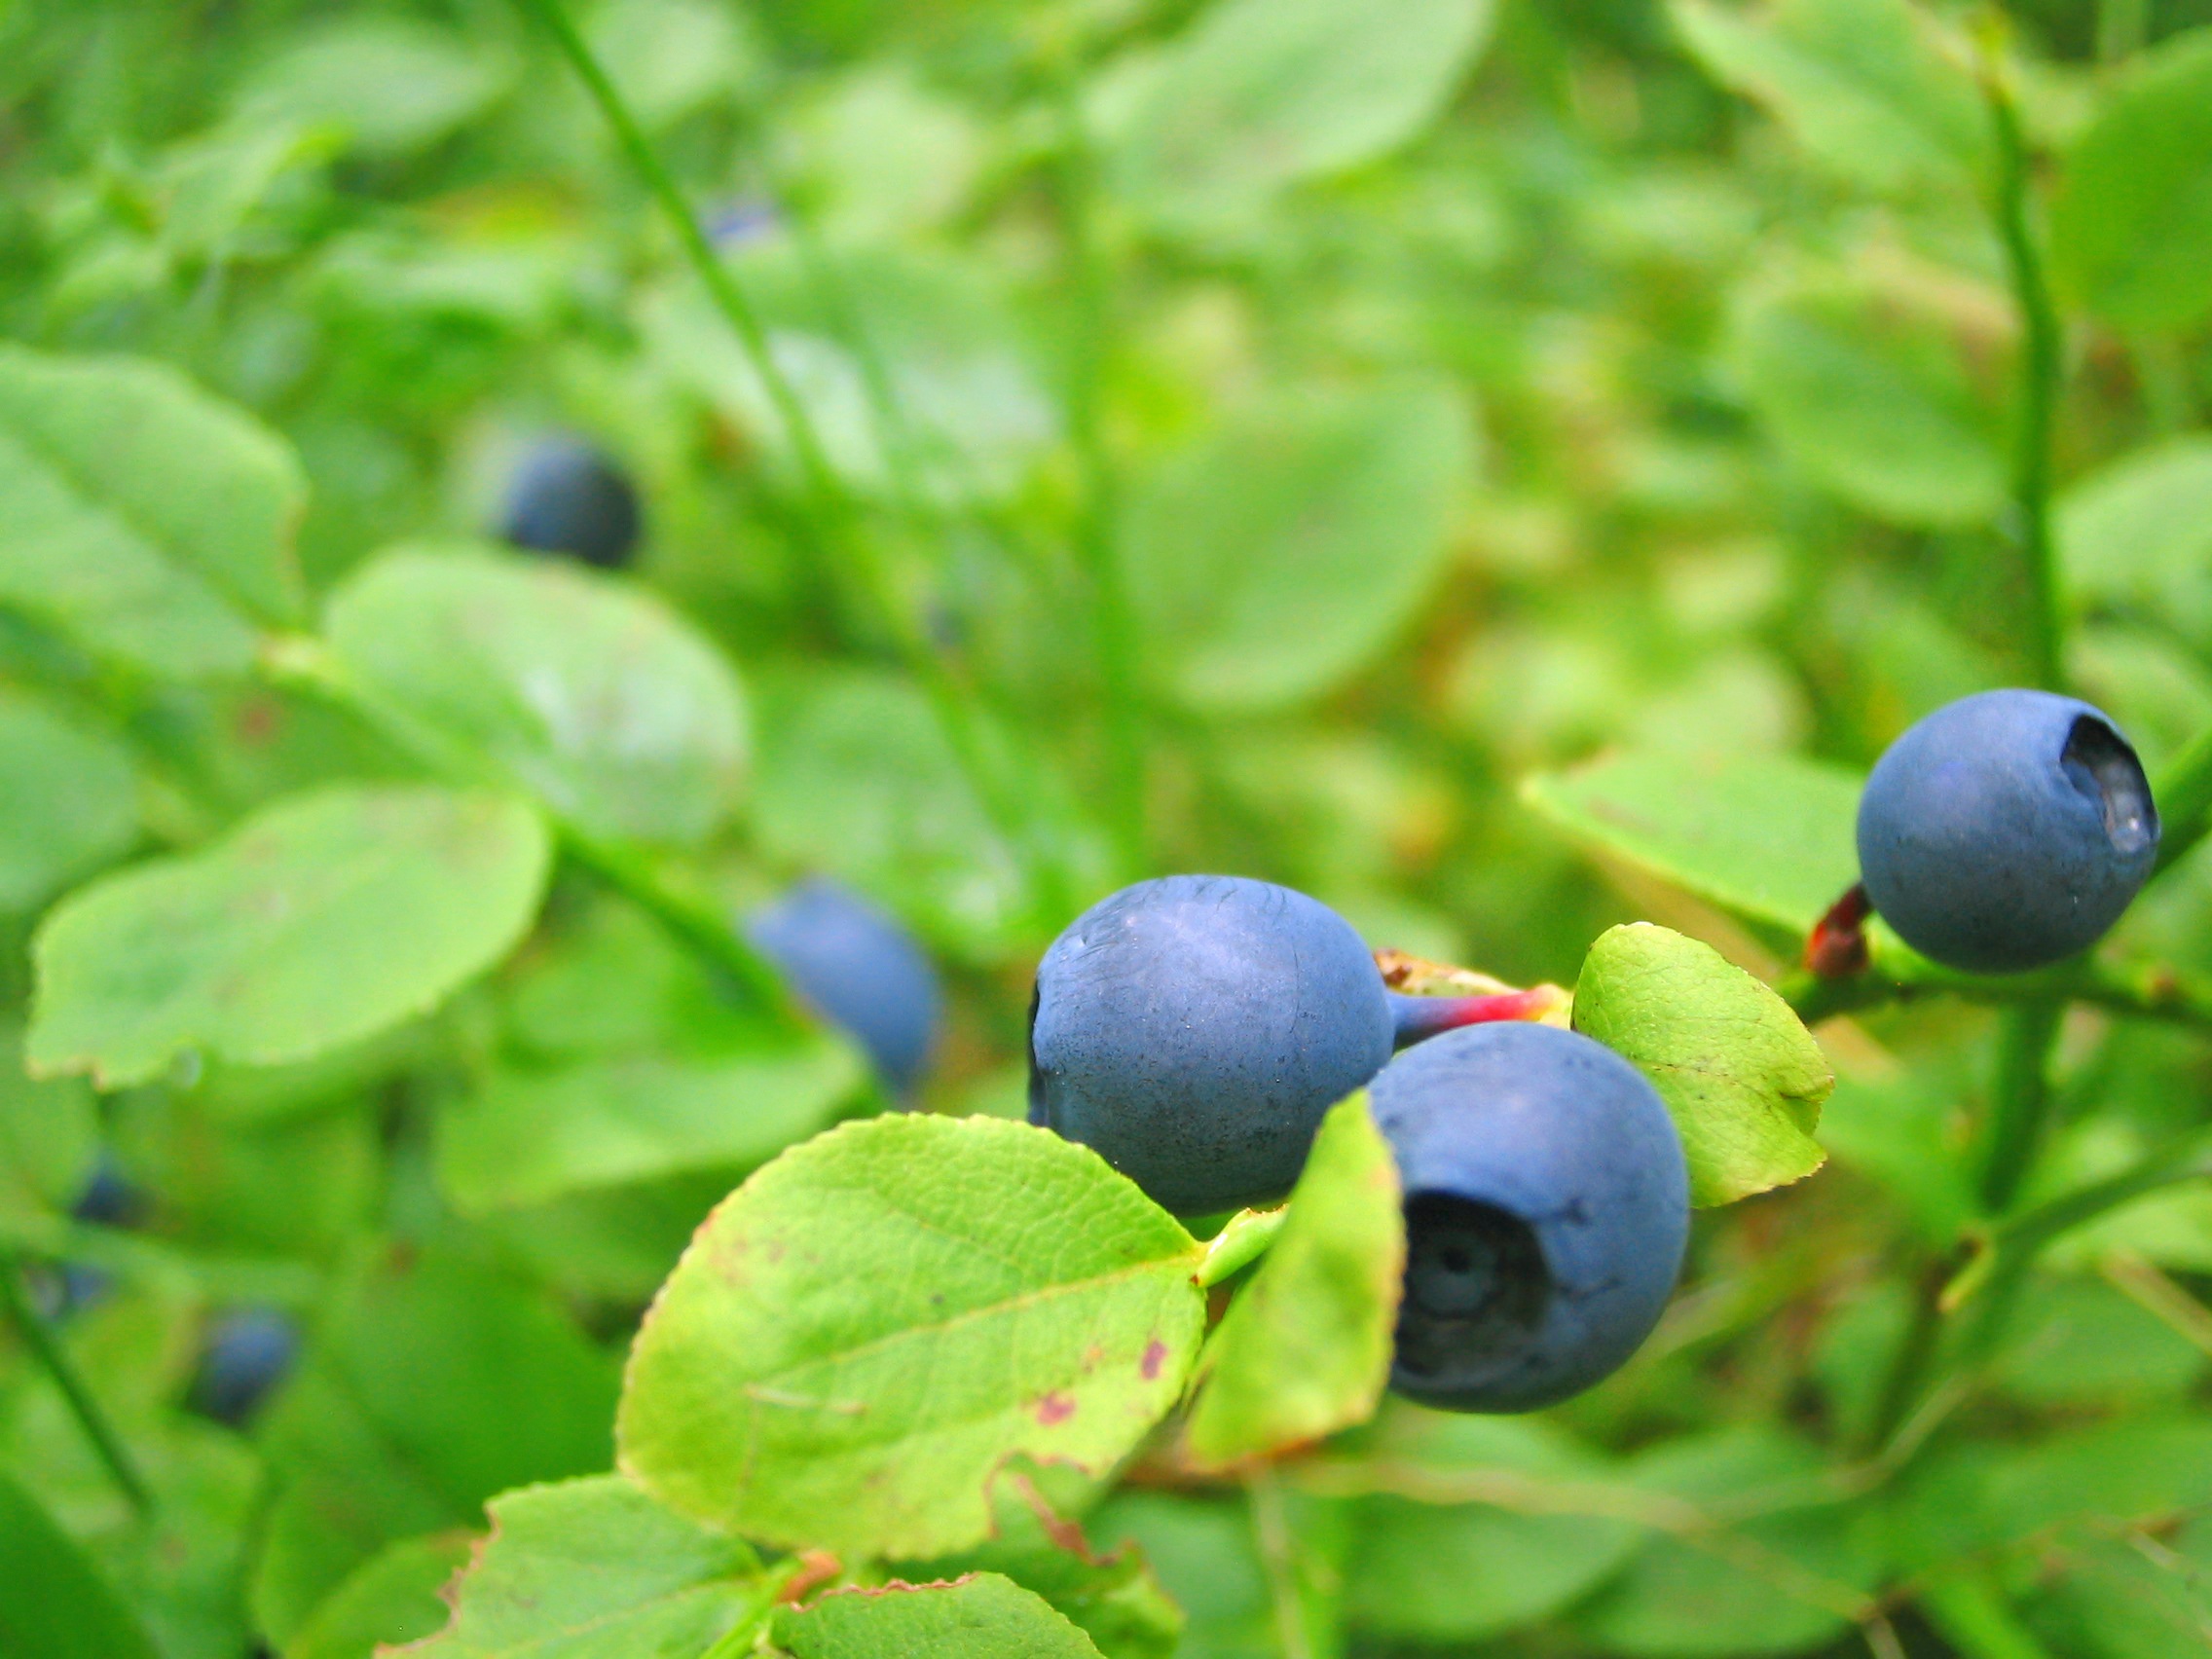
tree, nature, forest, outdoor, branch, plant, wood, fruit, berry, leaf, flower, summer, ripe, wild, food, green, produce, macro, fresh, botany, healthy, flora, season, botanical, ecology, wildflower, leaves, north, july, background, berries, blueberries, shrub, growing, wallpaper, raw, day, finland, northern, organic, august, ripening, scandinavian, macro photography, dark blue, prunus spinosa, flowering plant, superfood, dietary, bilberry, huckleberry, dietetic, beneficial, nutritive, hurtleberry, whortleberry, land plant, zoomed, close view, fruited, salutary